Pedra da Gávea

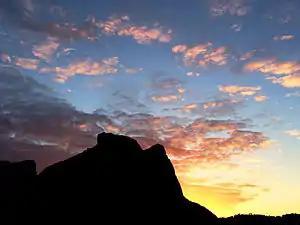
Stone of Gávea at dawn

Located in the Tijuca Range, Pedra da Gávea is 842 m (2,762 ft) tall, and is a granite dome. The flat top of the mountain is capped with a 150 m tall layer of granite, whereas underneath, the mound is made up of gneiss. The former dates to around 450 million years ago, whereas the latter dates to 600 million years. The mountain, much like other stone outcroppings in and around the area, is the result of younger Neoproterozoic granitoid rocks and thin Cretaceous diabase dikes intruding the older Meso-Neoproterozoic high-grade metasedimentary rocks.